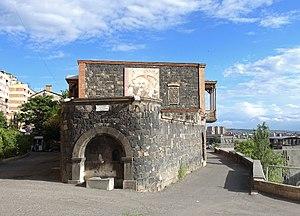
Le musée Sergueï Paradjanov, est un musée consacré à la carrière du cinéaste Sergueï Paradjanov situé à Erevan en Arménie.